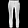
Label: Trouser